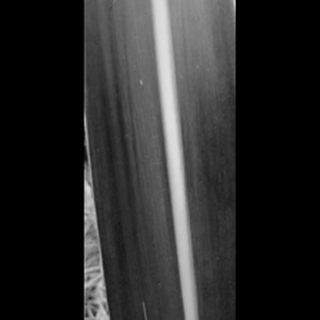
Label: healthy_sugarcane